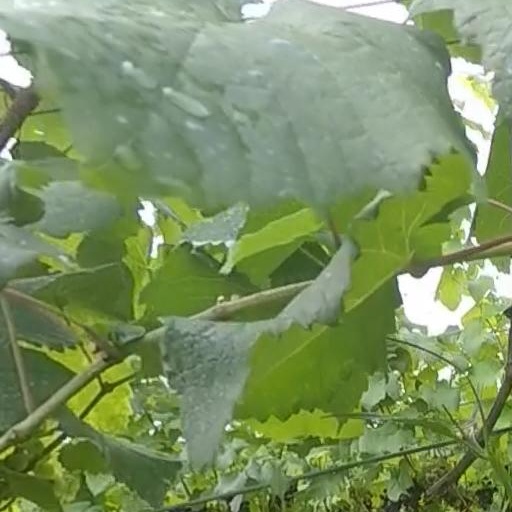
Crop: grape